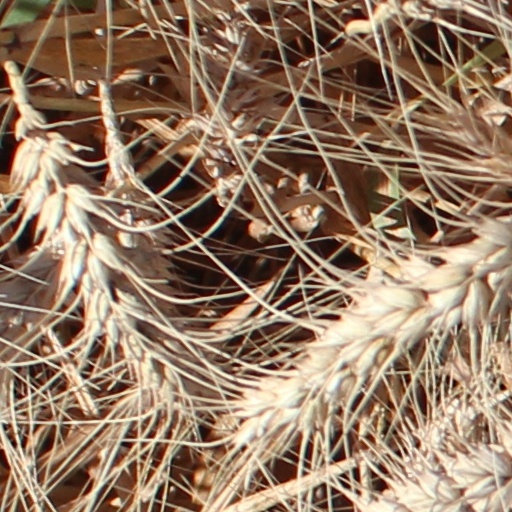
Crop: wheat